Gol Transportes Aéreos Flight 1907

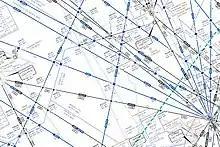
Aviation instrument-flying chart showing numerous lines representing airways and intersections, including the location of where the collision occurred, northwest of Brasília.

The accident was investigated by the Brazilian Air Force's Aeronautical Accidents Investigation and Prevention Center (CENIPA) and the U.S. National Transportation Safety Board (NTSB). In accordance with the provisions of ICAO Annex 13, the NTSB participated in the investigation as representative for the state (country) of manufacture of the Boeing, state of registry and operator of the Embraer, and state of manufacture of the Honeywell avionics equipment installed in both planes.